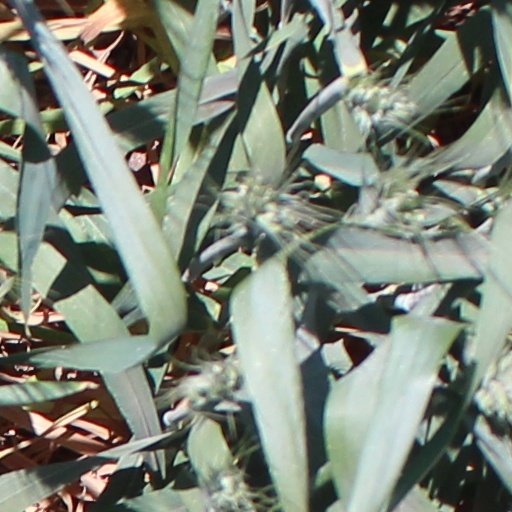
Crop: wheat